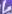
Number: 7